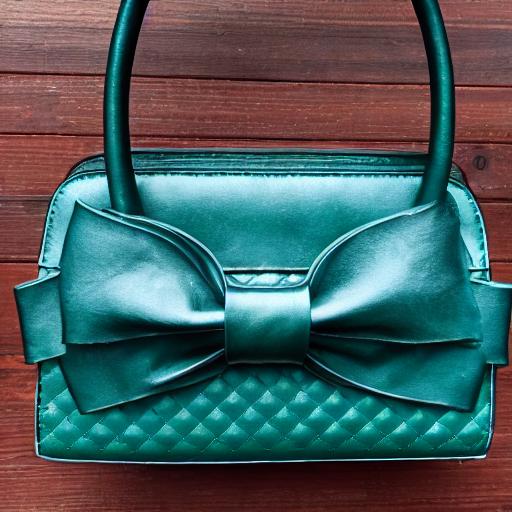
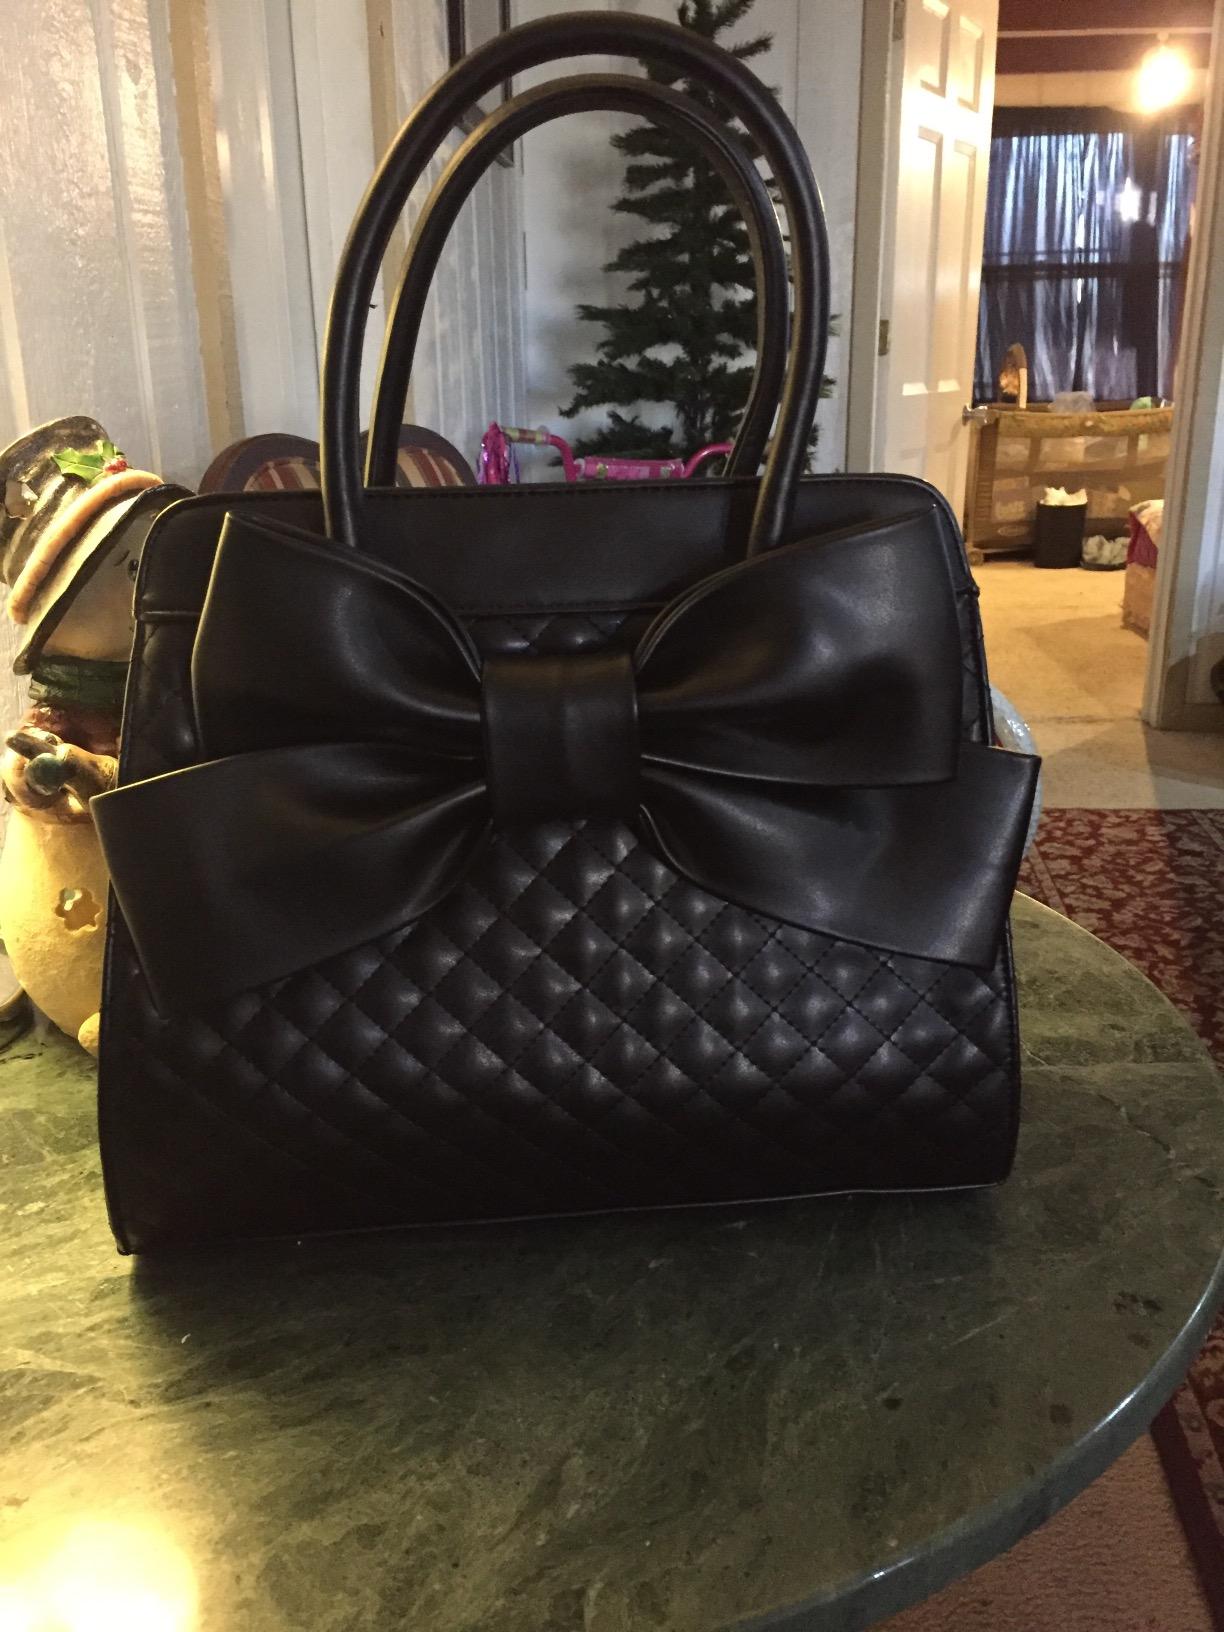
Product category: accessories_handbag
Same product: no